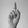
ASL letter: D